Storytelling

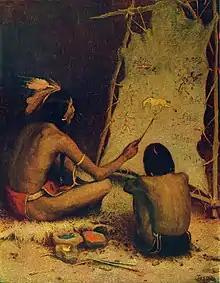
"The Historian" – An indigenous artist is painting in sign language, on buckskin, the story of a battle with American soldiers.

For indigenous cultures of the Americas, storytelling is used as an oral form of language associated with practices and values essential to developing one's identity. This is because everyone in the community can add their own touch and perspective to the narrative collaboratively – both individual and culturally shared perspectives have a place in the co-creation of the story. Oral storytelling in indigenous communities differs from other forms of stories because they are told not only for entertainment, but for teaching values. For example, the community in Canada focuses on reinforcing children's identity by telling stories about the land to explain their roles.